Lindow (Mark)

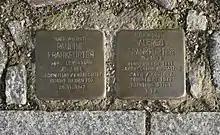
"Stumbling blocks"

From 1815 to 1945, Lindow was part of the Prussian Province of Brandenburg. Lindow lived through the changes after the First World War and the takeover by the Nazis in 1933. Between September 1937 and the end of 1944 the SS organisation Lebensborn ran the home "Kurmark" in Klosterheide, a component village of Lindow north of the town. The widow of the Music Professor Zeidler was deported to Theresienstadt after her husband's death in 1942 and perished there. She was a Protestant of Jewish descent, and lost her previous precarious protected status of a so-called privileged mixed marriage when her husband died.